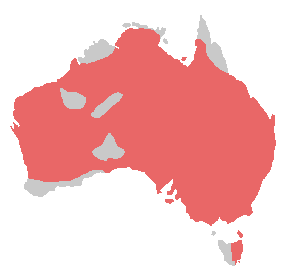
Rosa kakadue
Den rosa kakadues udbredelse.
Den rosa kakadues udbredelse.
Den rosa kakadue, også kaldet rosakakadu, er en papegøje, der er en af de mest udbredte i naturen.